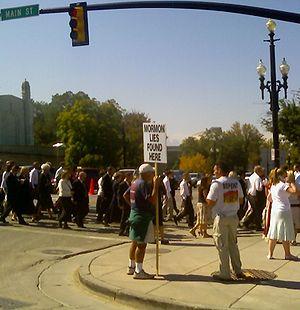
Temple Square est un site de 40 000 m² situé à Salt Lake City, Utah, aux États-Unis, appartenant à l'Église de Jésus-Christ des saints des derniers jours. À Temple Square se trouvent le Temple de Salt Lake City, le Tabernacle, le Salt Lake Assembly Hall, le Monument des Mouettes, deux centres de visiteurs.